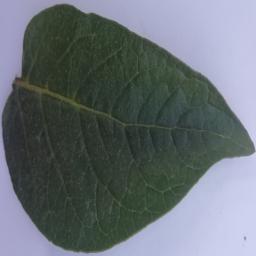
Etiqueta: Sana